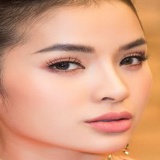
ca sĩ Phương Trinh Jolie